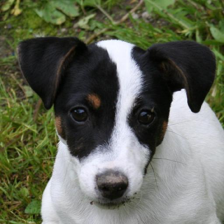
Label: animals